Ontario

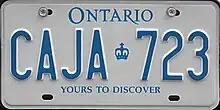
An Ontario licence plate with the slogan "Yours to Discover" at the bottom of the plate

Much of Ontario's electricity is generated in Niagara Falls. The Bruce Nuclear Generating Station, the second largest operational nuclear power plant in the world, is also in Ontario and uses eight CANDU reactors to generate electricity for the province.